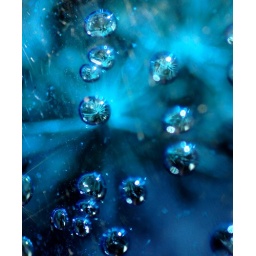
Blue plastic bowl containing dill seeds from last summer's garden. The bowl was made with bubbles in the plastic.